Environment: lab
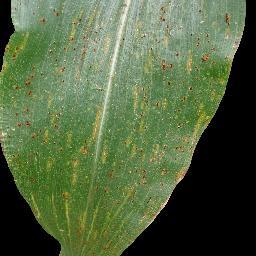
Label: common_rust